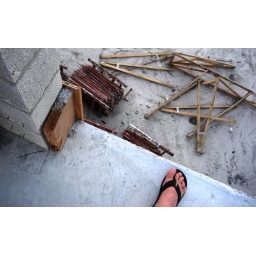
on the 3rd floor of the townhome under construction across the street